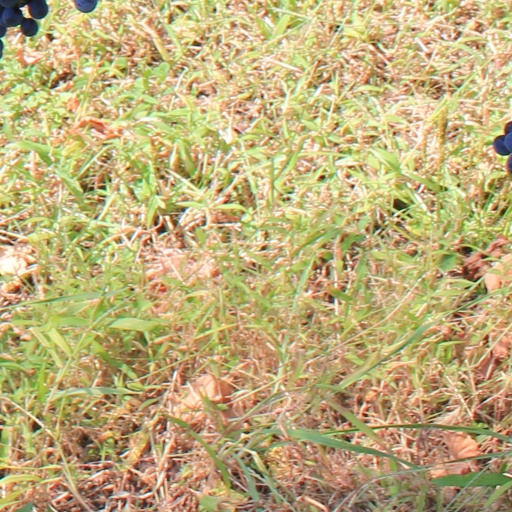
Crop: grape